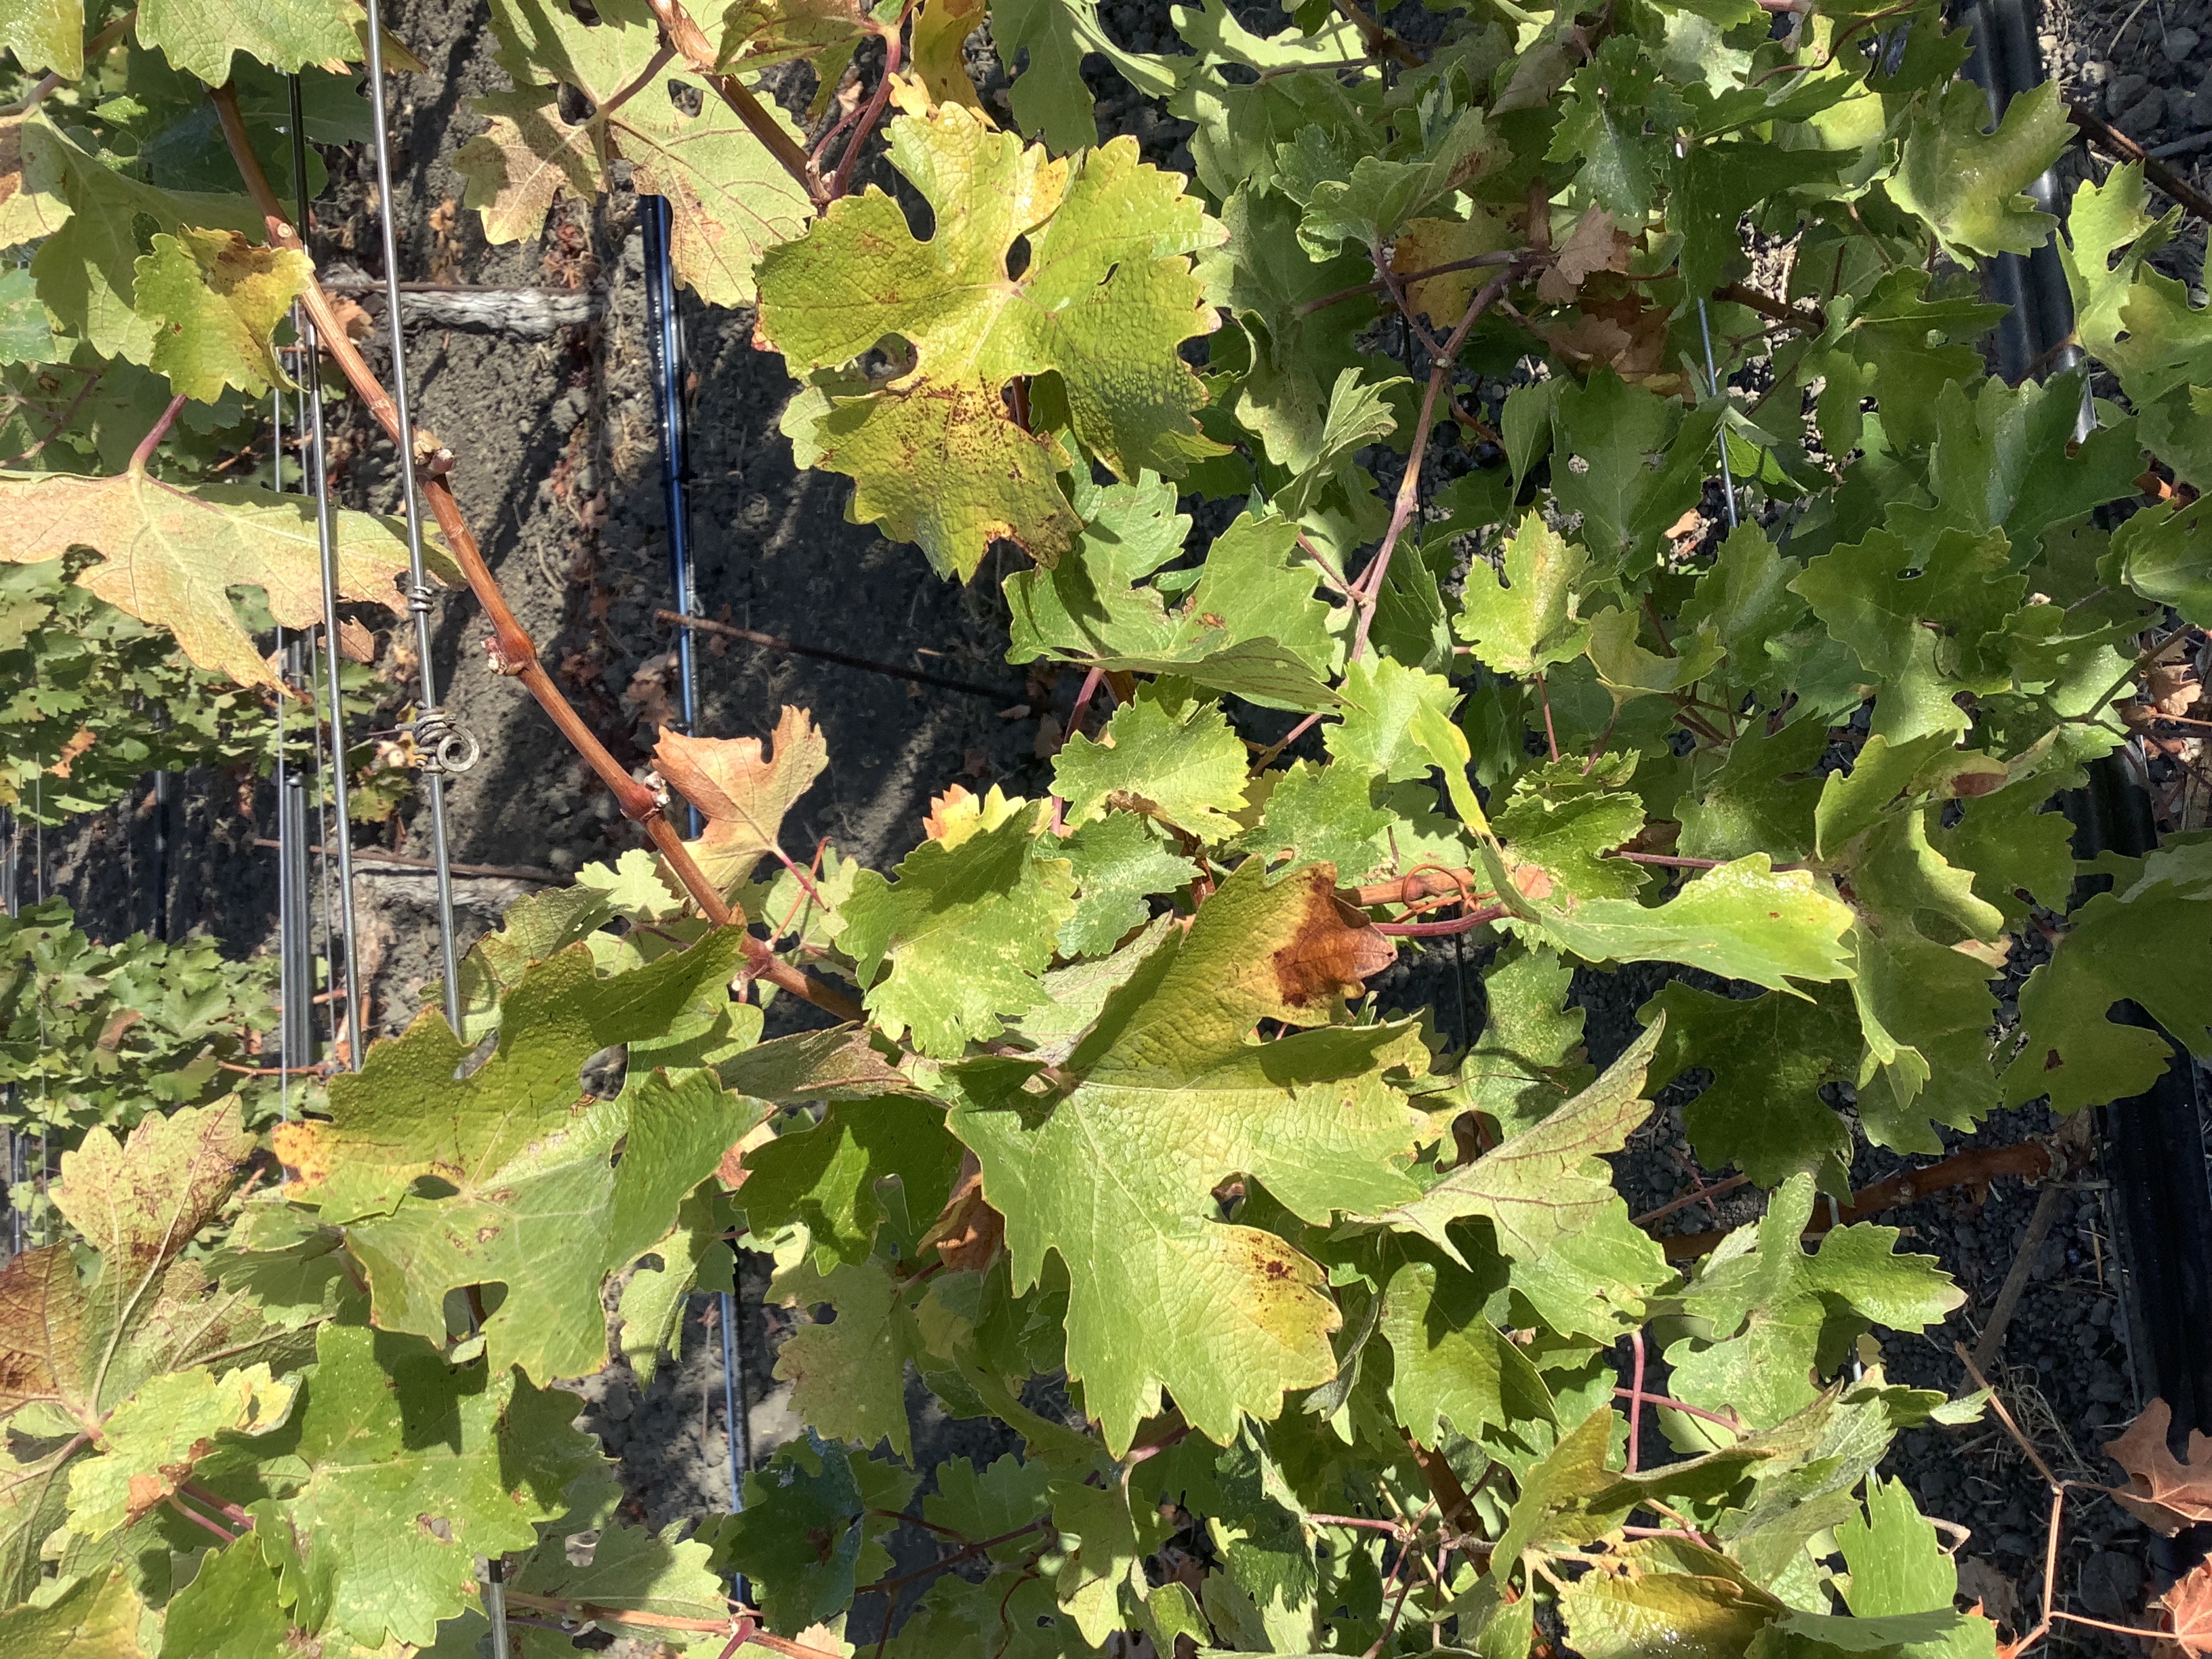
Label: No Virus